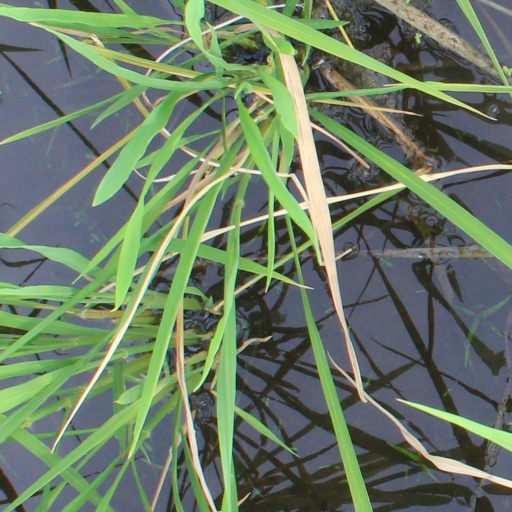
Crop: rice